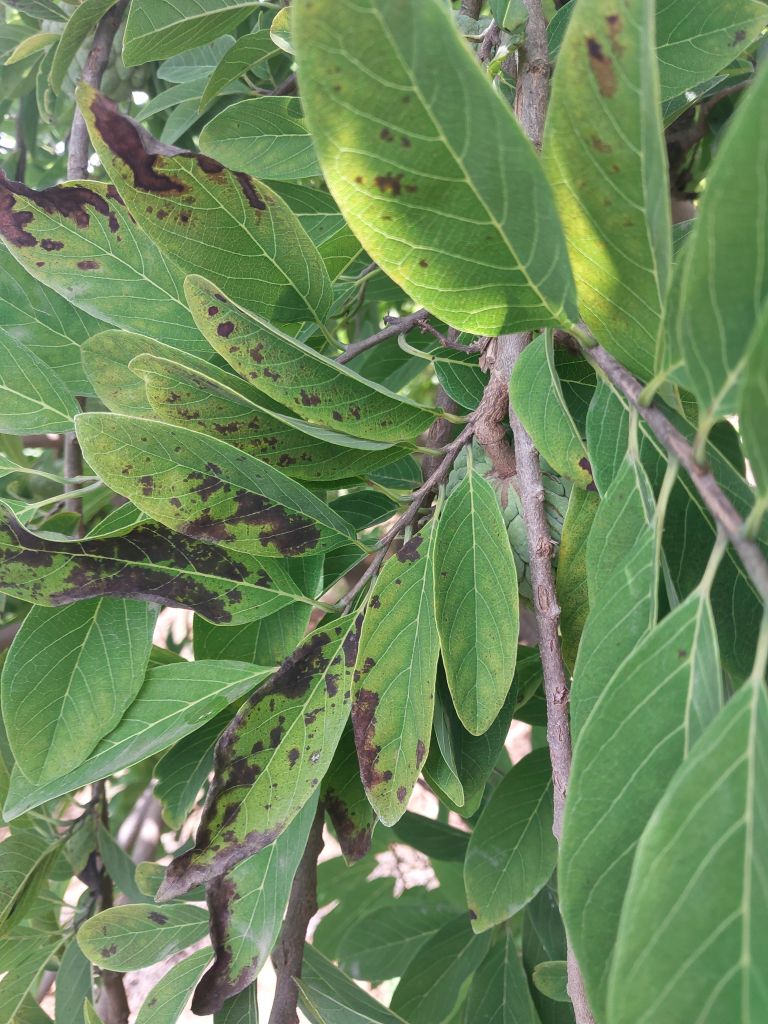
Disease label: Leaf spot on Leaves